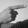
ASL letter: G